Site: saxony
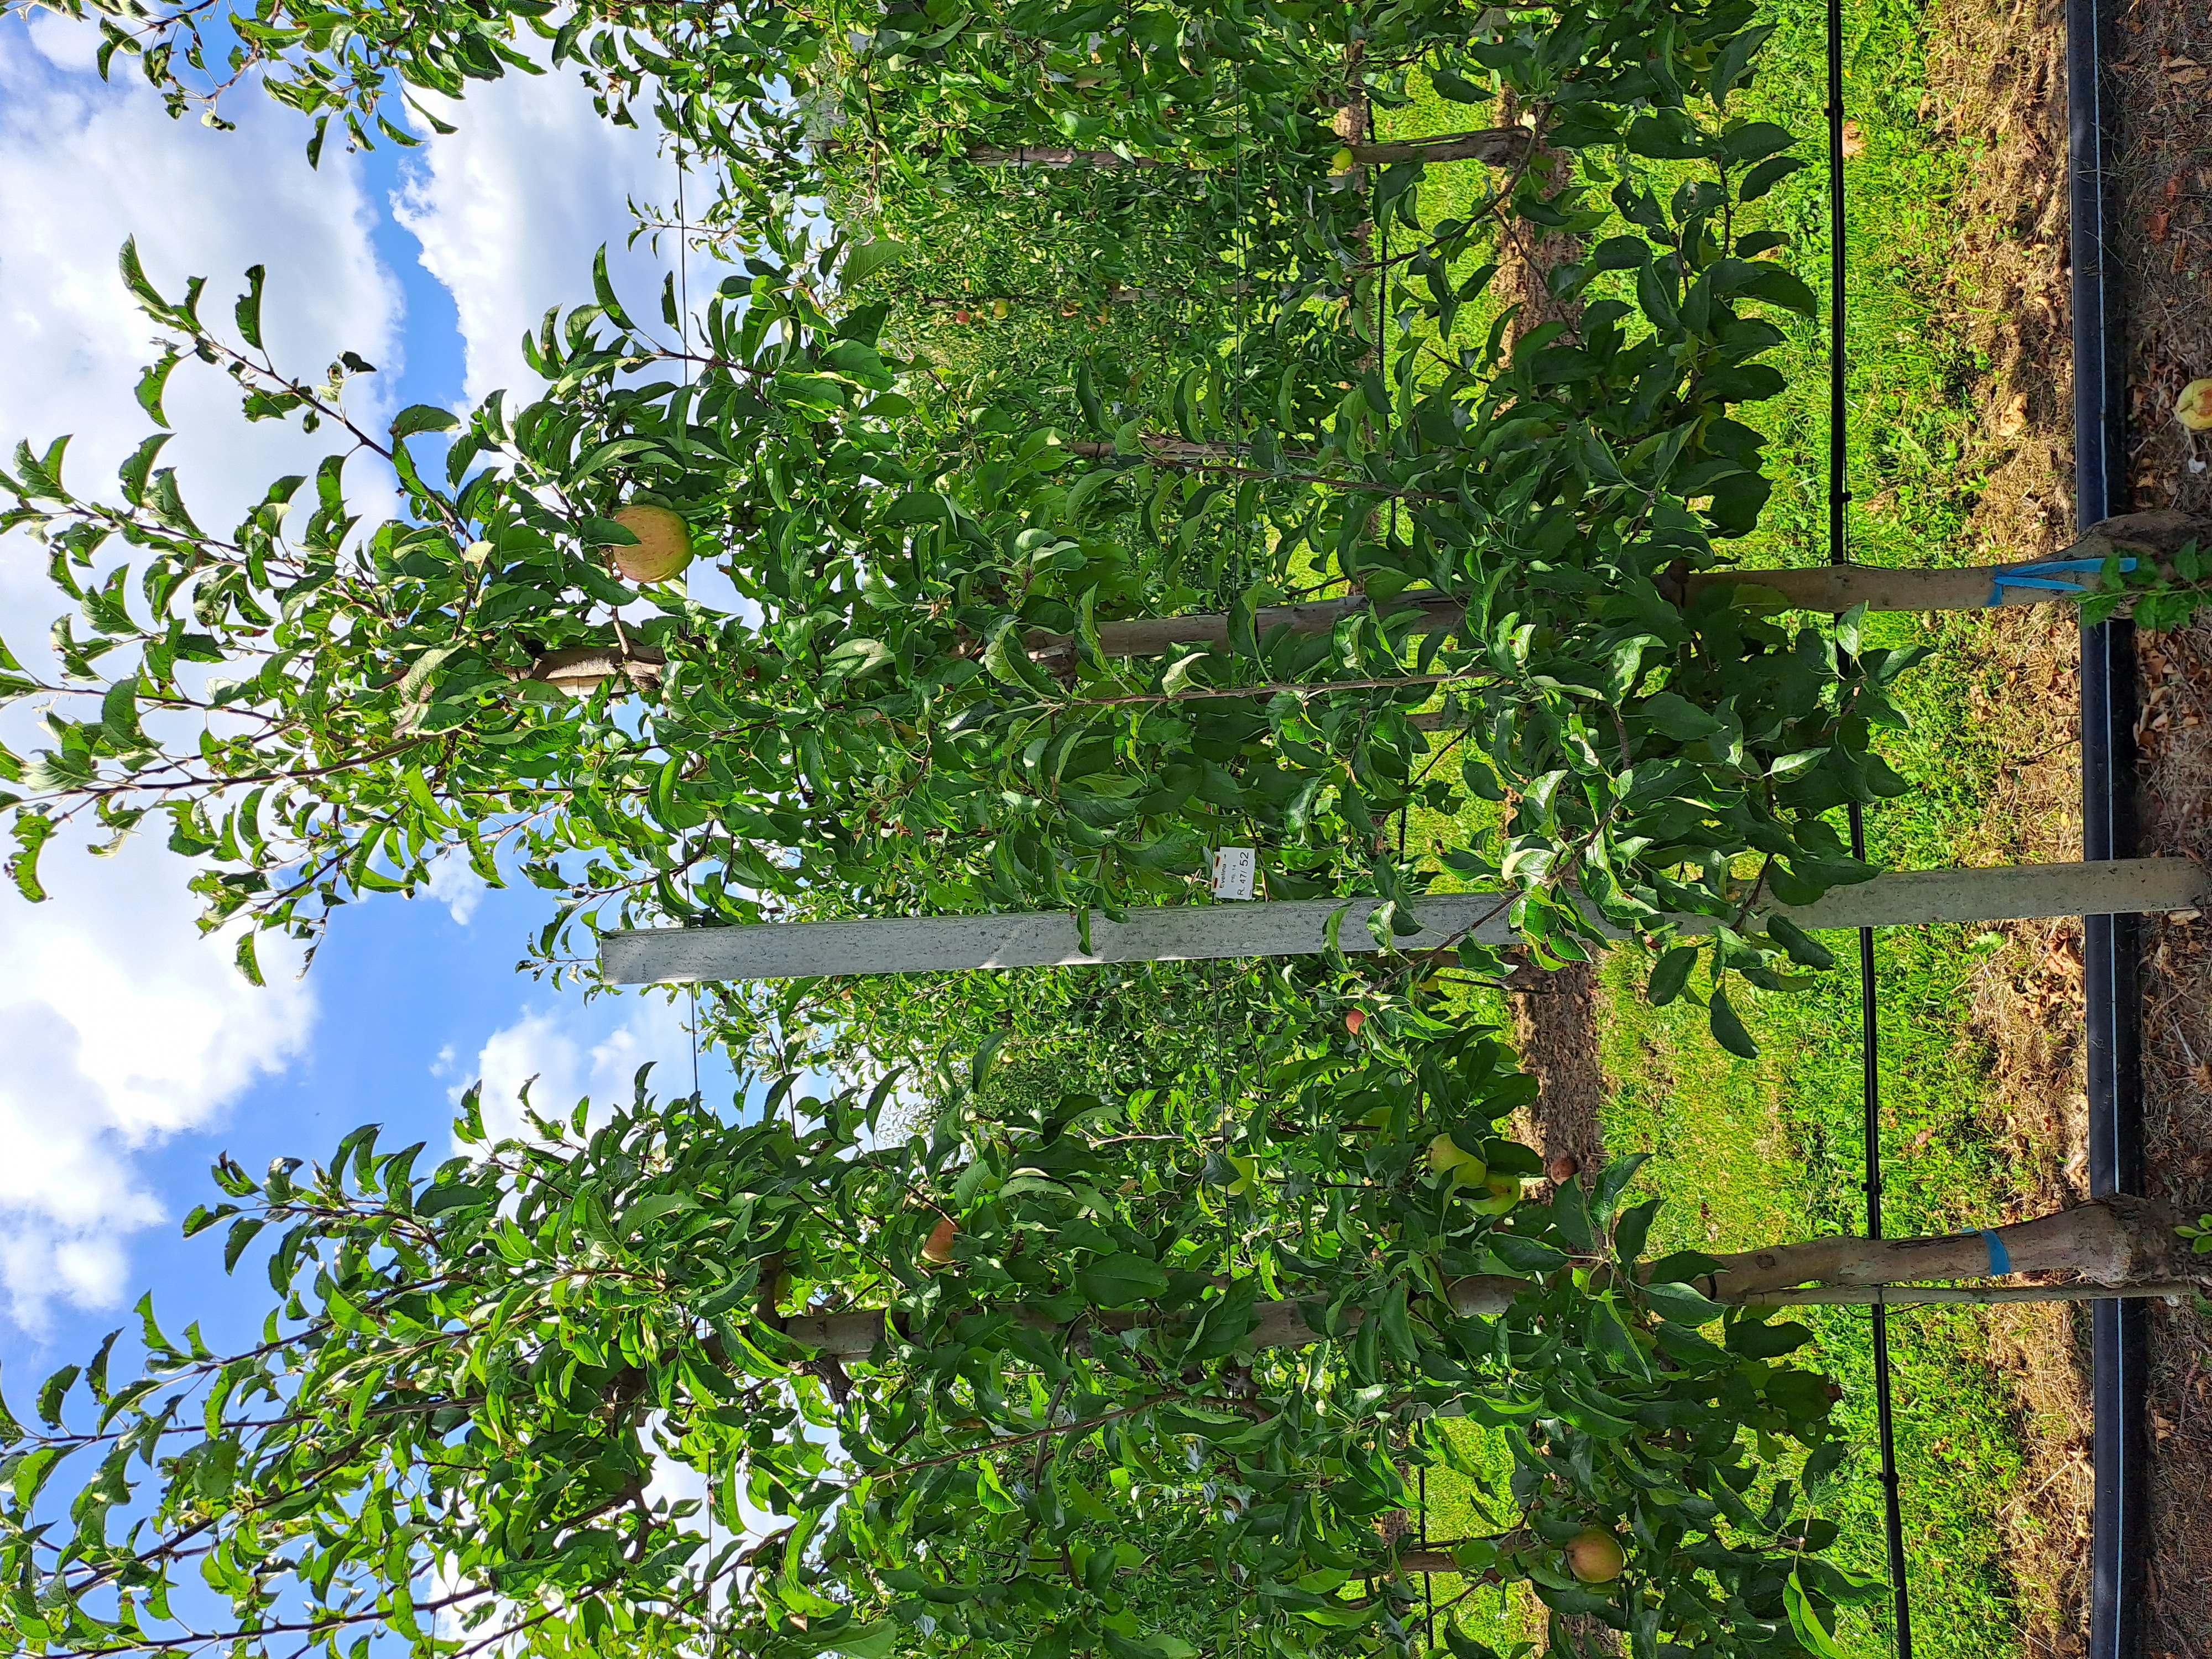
Growth stage (BBCH 85): Maturity of fruit and seed